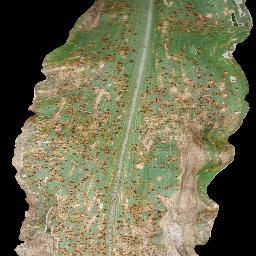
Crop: corn
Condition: (maize)_common_rust